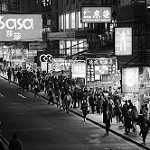
Label: B & W